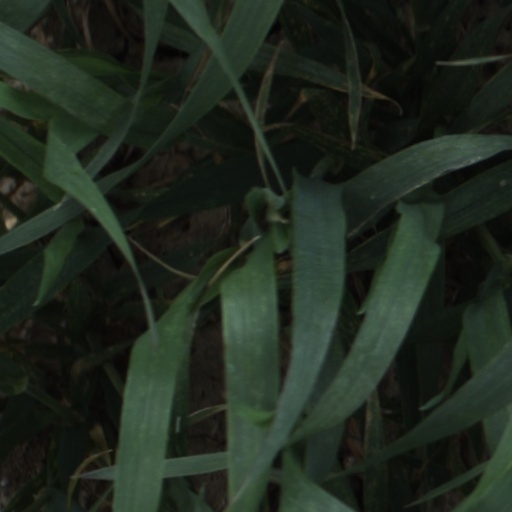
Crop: wheat